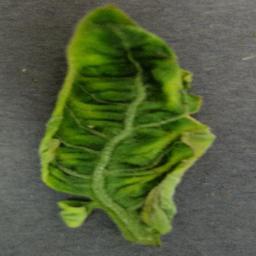
Label: Tomato___Tomato_Yellow_Leaf_Curl_Virus